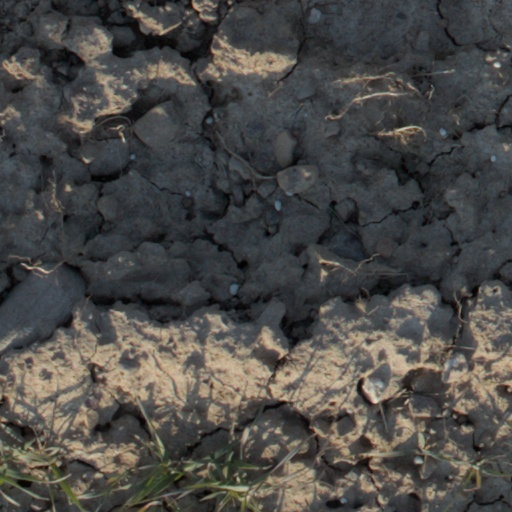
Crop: wheat